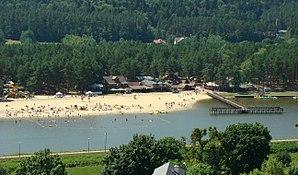
Krasnobród est une ville de la voïvodie de Lublin, dans le sud-est de la Pologne.